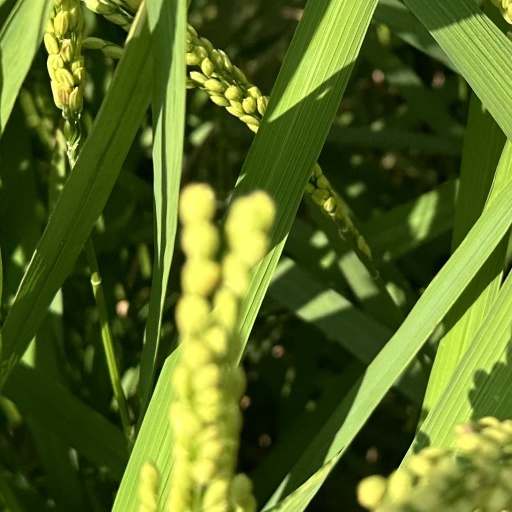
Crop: rice